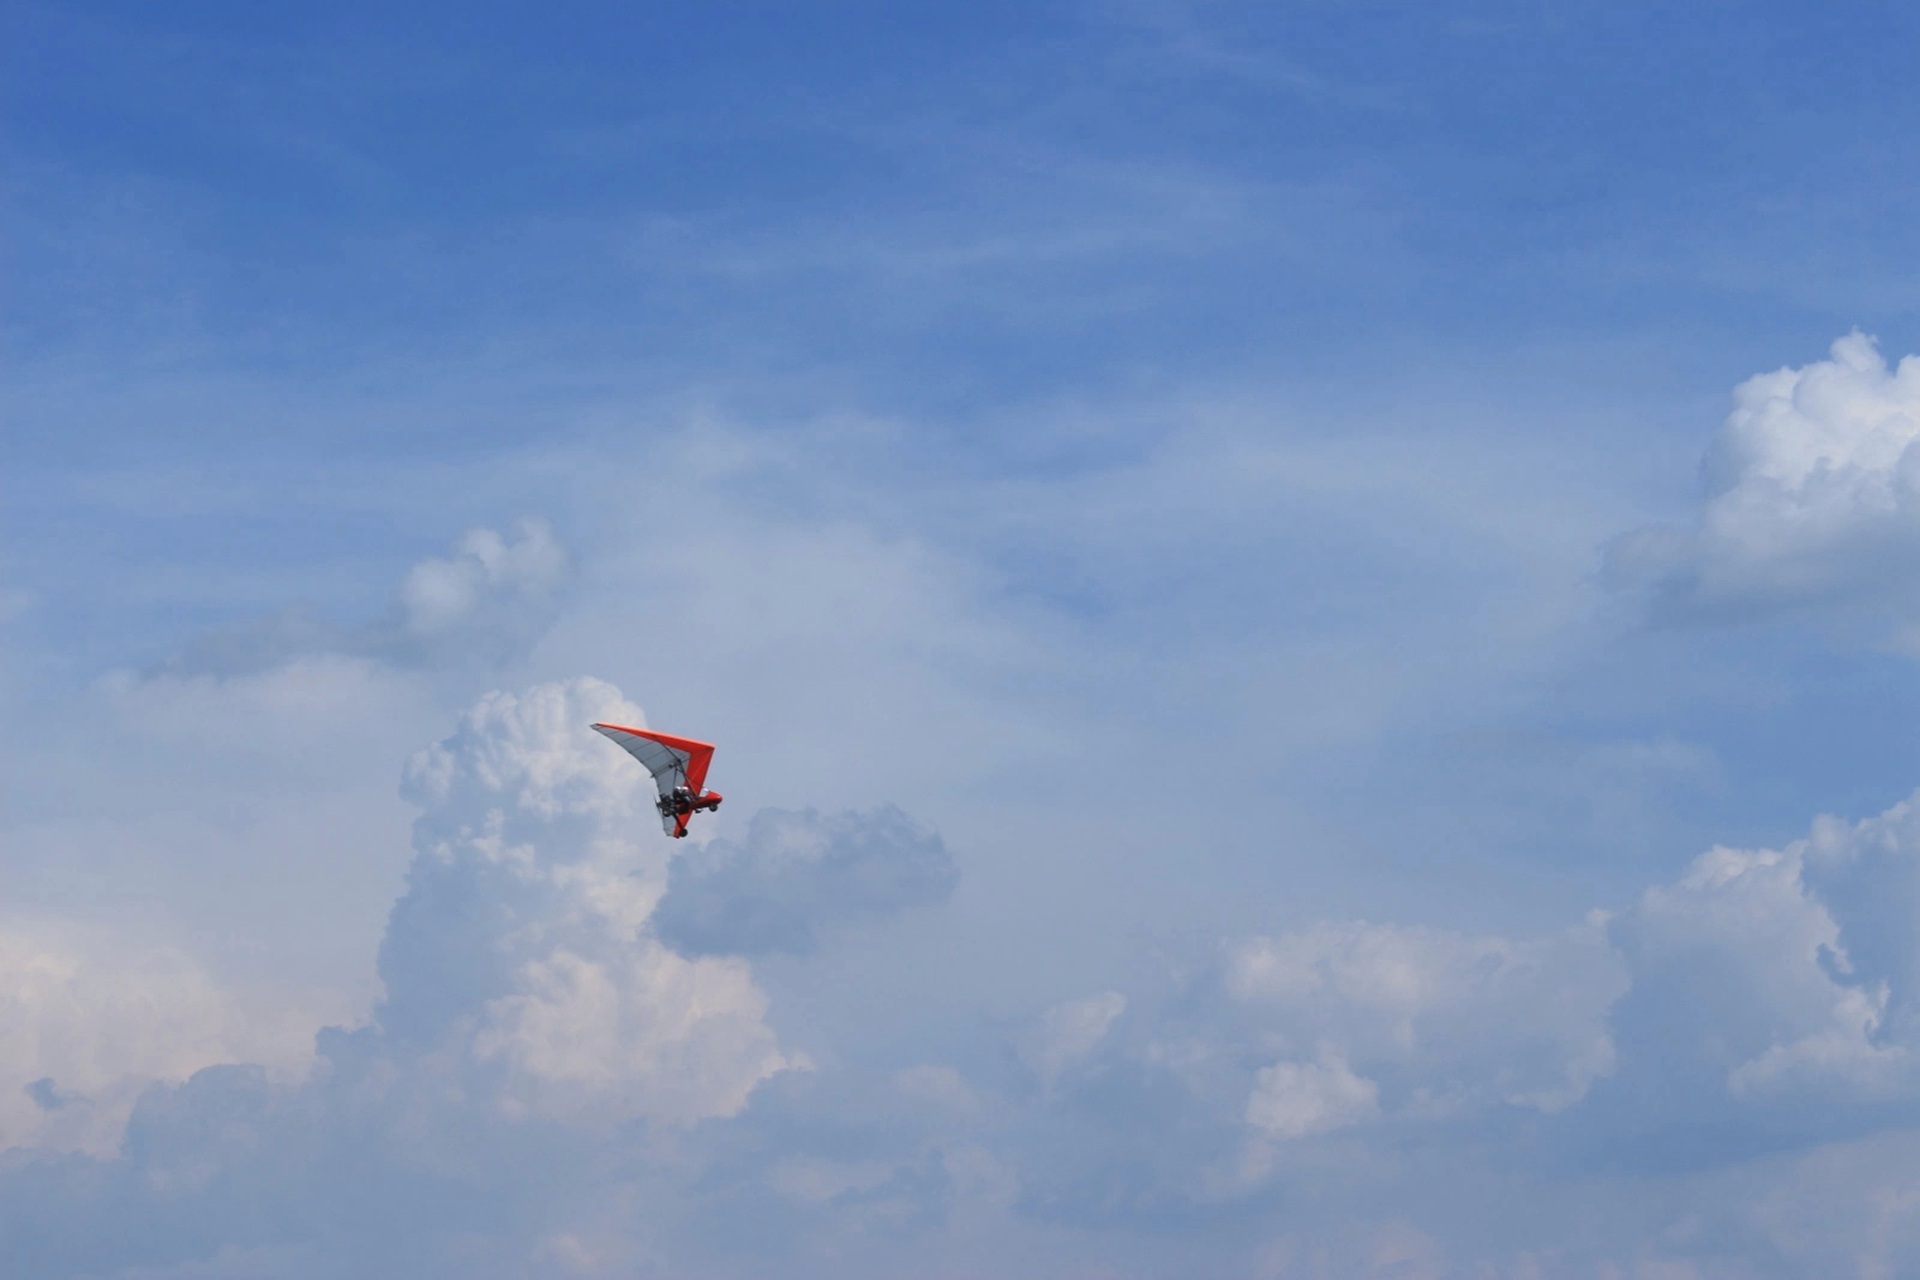
wing, cloud, sky, travel, aviation, flight, toy, gliding, white cloud, air show, aerobatics, atmosphere of earth, general aviation